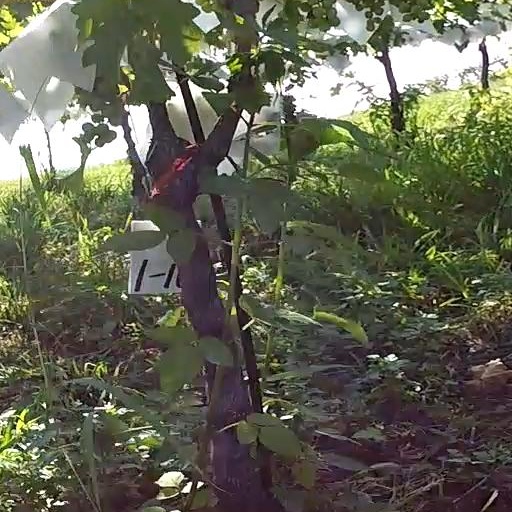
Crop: grape